Norbert Lipusz

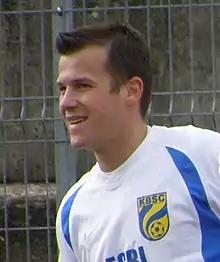
Norbert Lipusz

Norbert Lipusz (born 23 April 1986 in Miskolc) is a Hungarian football player who currently plays for Ceglédi VSE.